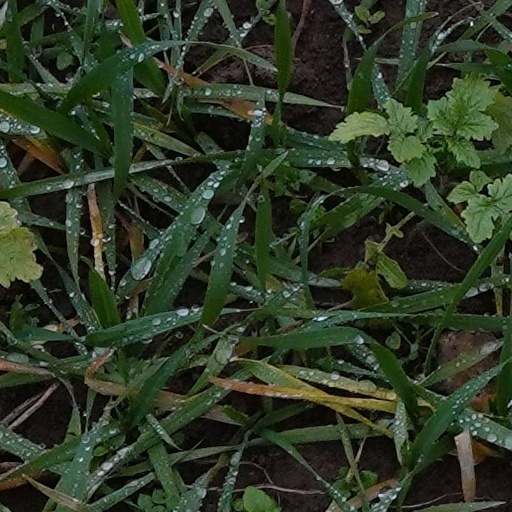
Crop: wheat